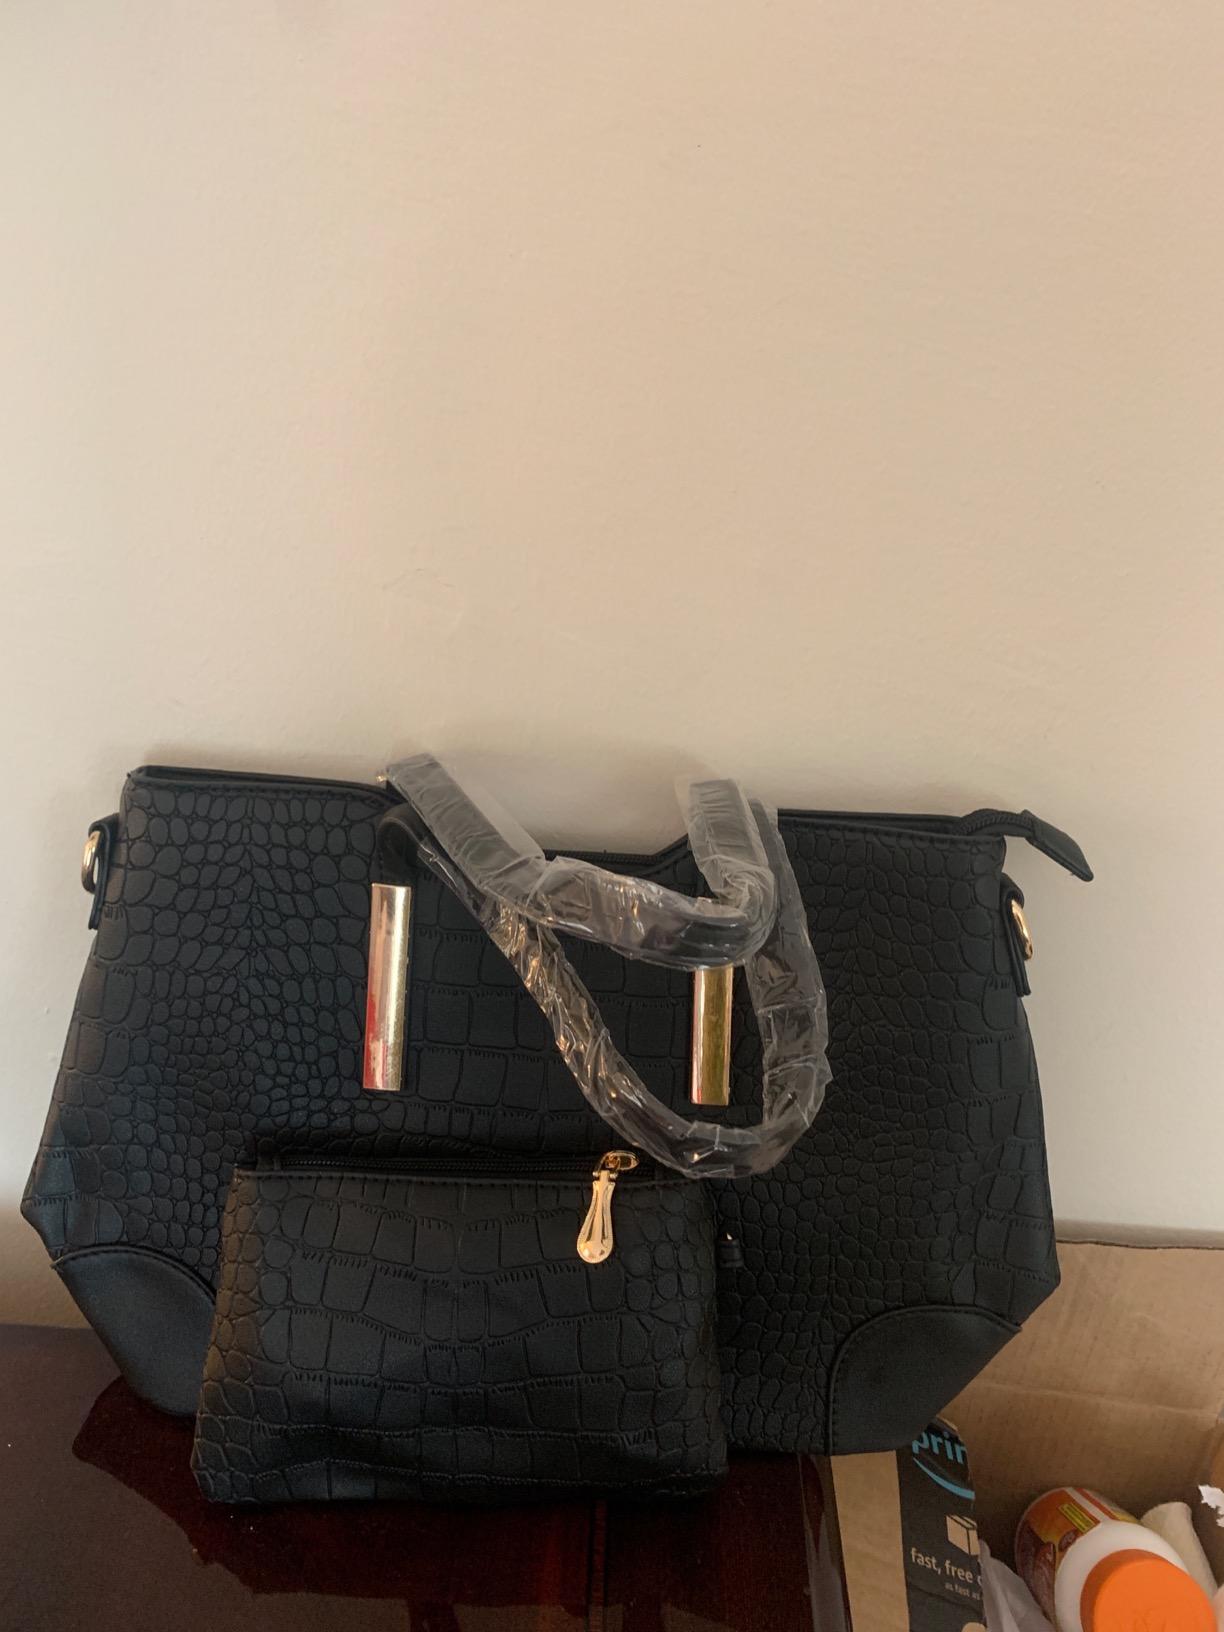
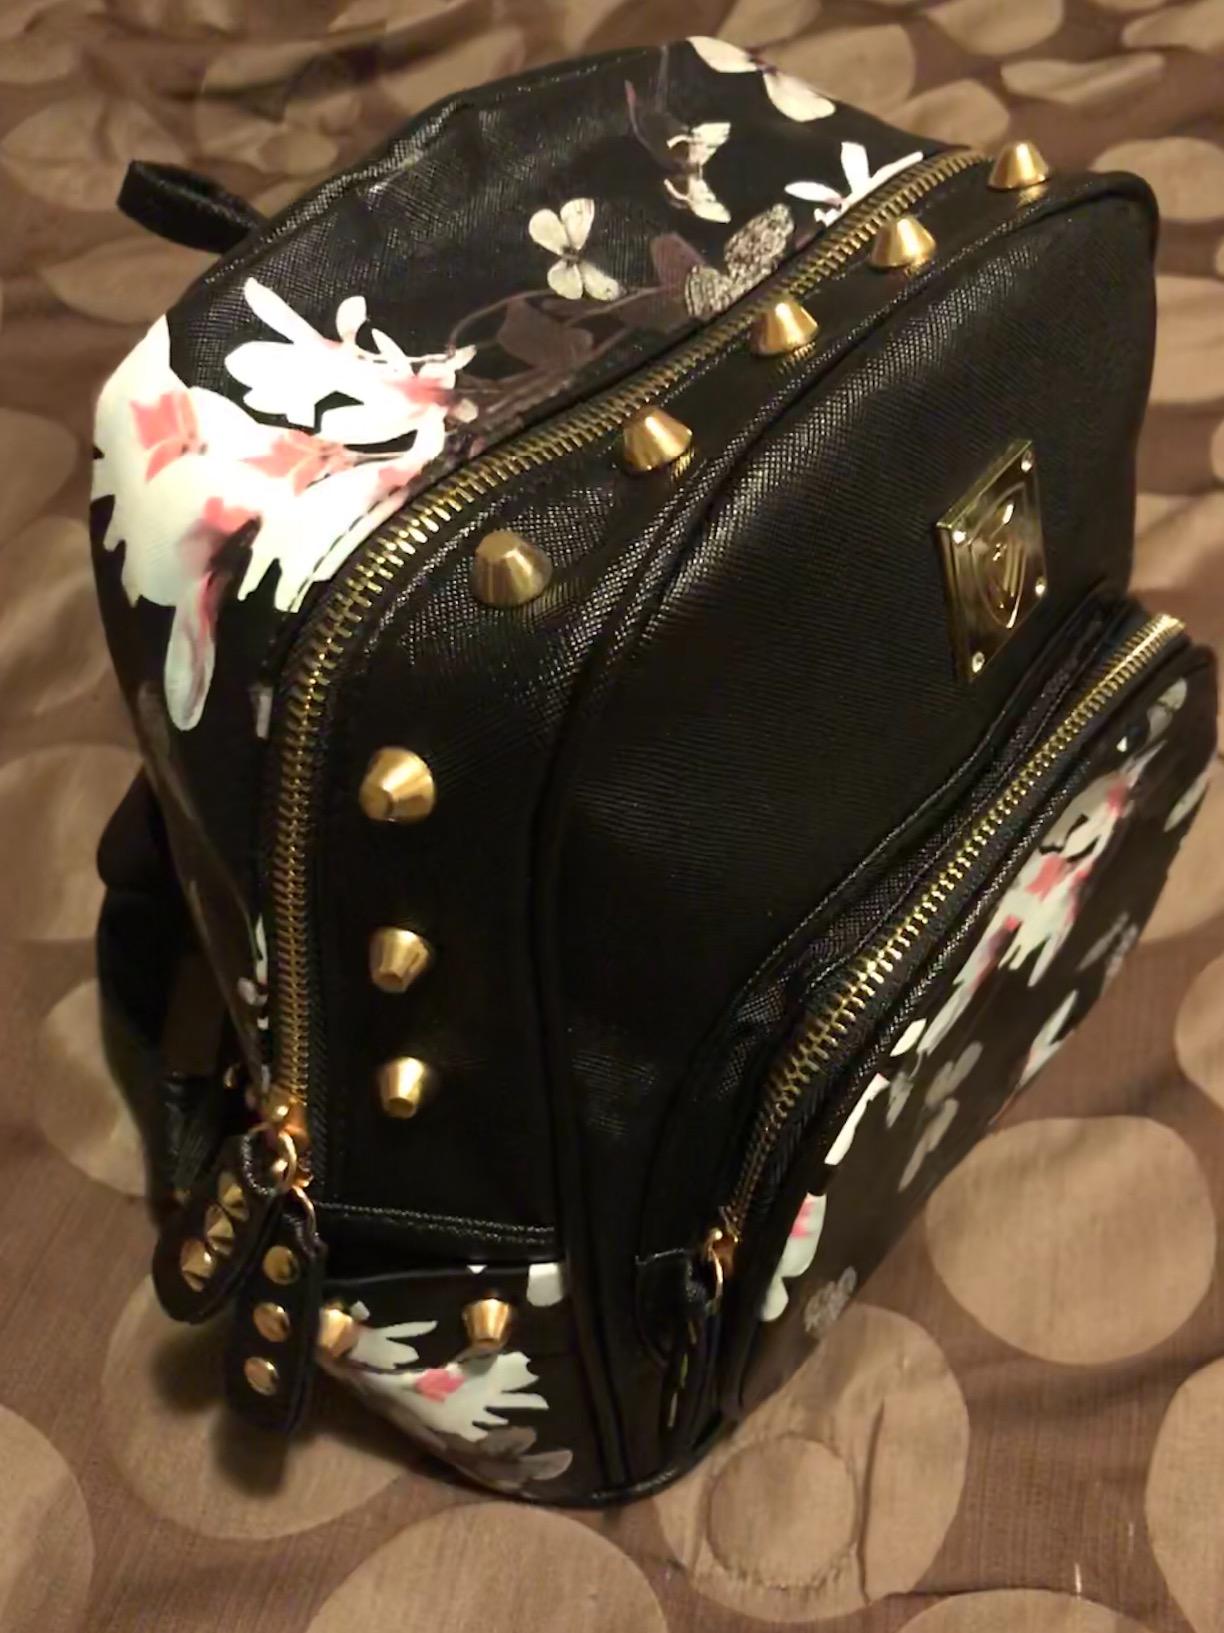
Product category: accessories_handbag
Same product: no